Garry Tallent

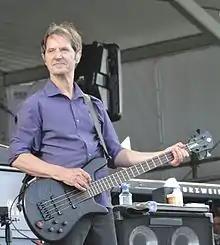
Tallent at the 2012 New Orleans Jazz & Heritage Festival

Garry Wayne Tallent (born October 27, 1949), sometimes billed as Garry W. Tallent, is an American musician and record producer, best known for being the bass player and